William Plankinton Mansion

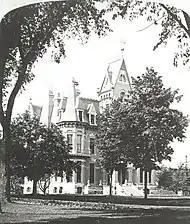
William Plankinton House, 1909

The William Plankinton Mansion (also known as the William Plankinton House) was built in 1876 by the millionaire meatpacking entrepreneur John Plankinton and presented as a wedding gift when his son William Plankinton married Mary Ella Woods. Located at 1529 W. Wisconsin Avenue in Milwaukee, Wisconsin, the Victorian style residence was designed by Edward Townsend Mix, the most prominent Milwaukee architect of that era.